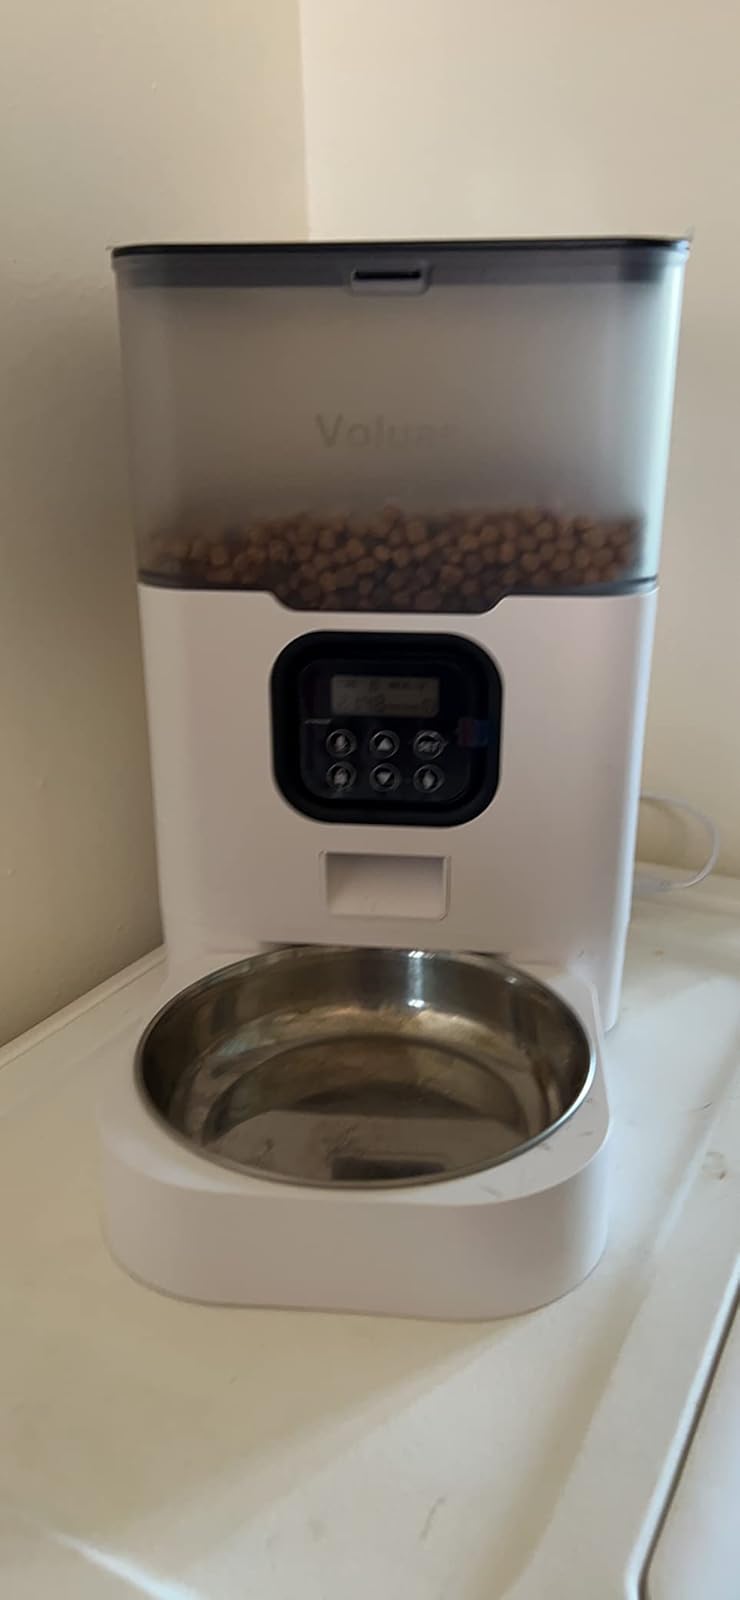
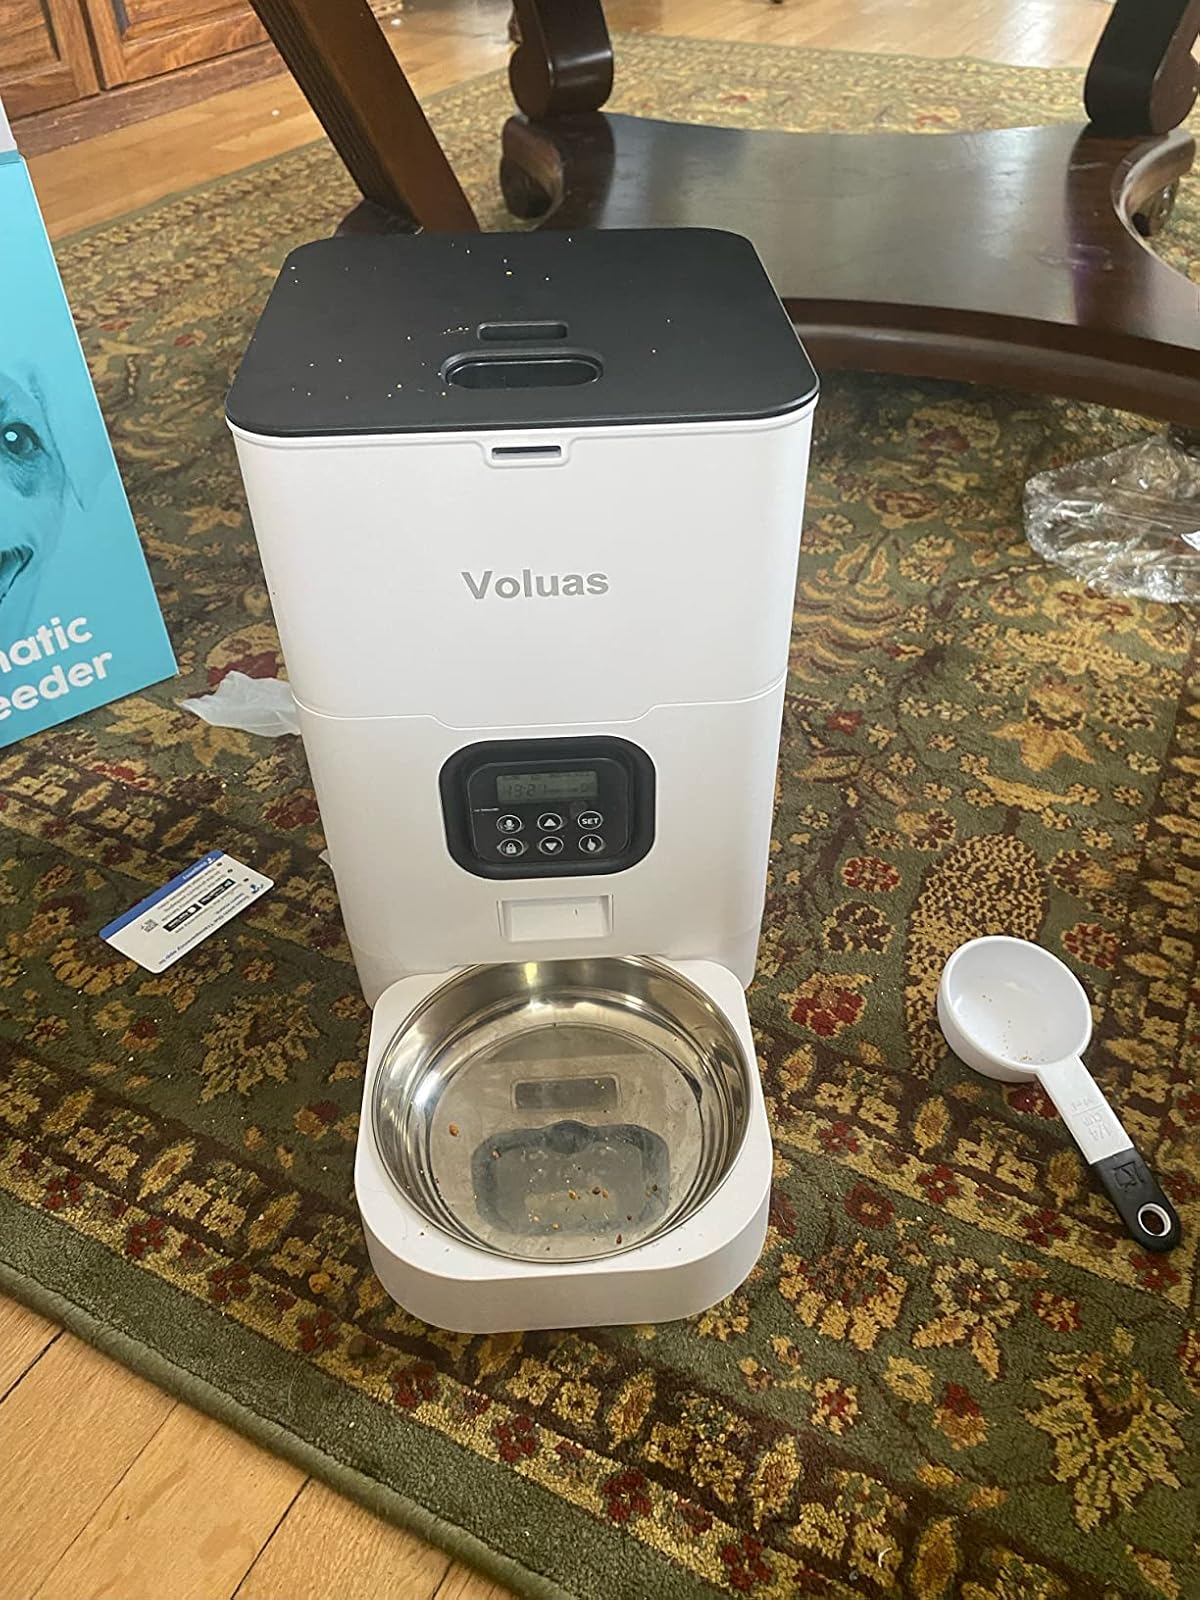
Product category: items_feeder
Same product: no